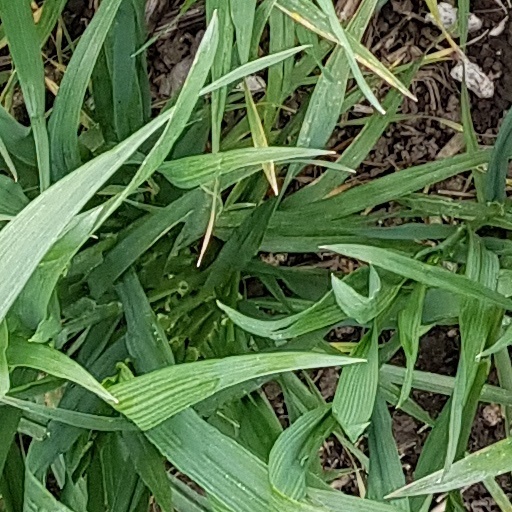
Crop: wheat